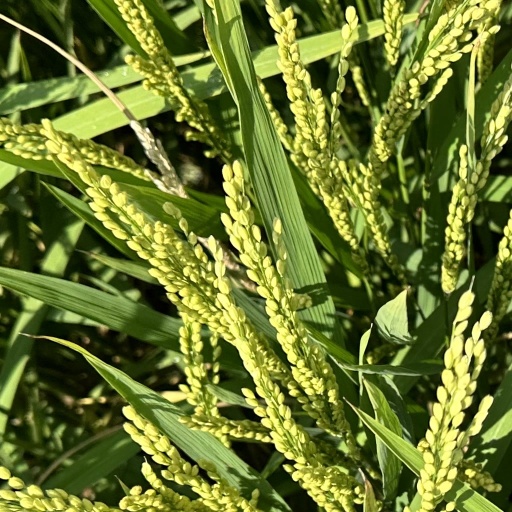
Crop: rice